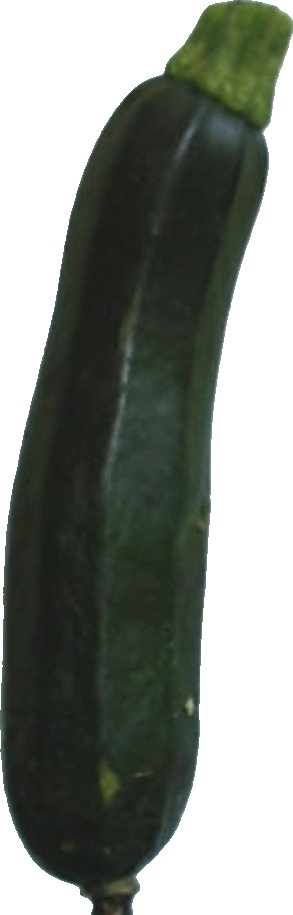
Label: zucchini_dark_1